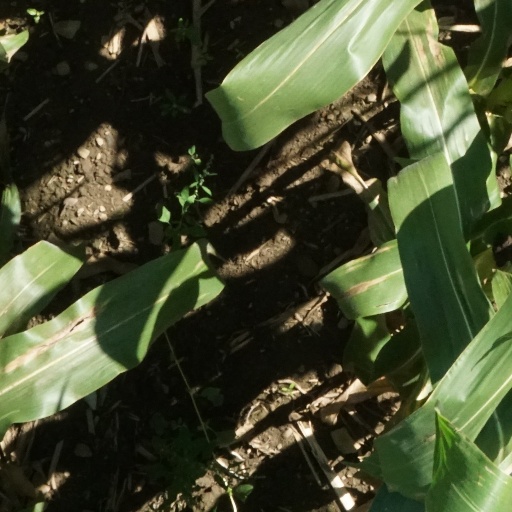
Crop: maize; corn